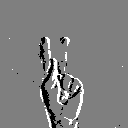
ASL letter: k